Belarus

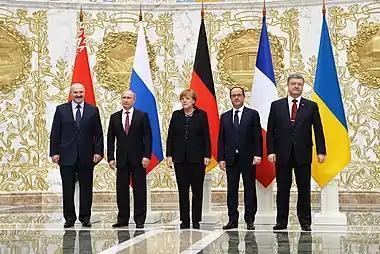
Leaders of Belarus, Russia, Germany, France, and Ukraine at the summit in Minsk, 11–12 February 2015

Mass protests erupted across the country following the disputed 2020 Belarusian presidential election, in which Lukashenko sought a sixth term in office. Neighbouring countries Poland and Lithuania do not recognize Lukashenko as the legitimate president of Belarus and the Lithuanian government has allotted a residence for main opposition candidate Sviatlana Tsikhanouskaya and other members of the Belarusian opposition in Vilnius. Neither is Lukashenko recognized as the legitimate president of Belarus by the European Union, Canada, the United Kingdom or the United States. The European Union, Canada, the United Kingdom, and the United States have all imposed sanctions against Belarus because of the rigged election and political oppression during the ongoing protests in the country. Further sanctions were imposed in 2022 following the country's role and complicity in the Russian invasion of Ukraine; Russian troops were allowed to stage part of the invasion from Belarusian territory. Sanctions were targeted towards not only corporate offices and individual officers of government, but also private individuals who work in the state-owned enterprise industrial sector. Norway and Japan have joined the sanctions regime which aims to isolate Belarus from the international supply chain. Most major Belarusian banks are also under restrictions.